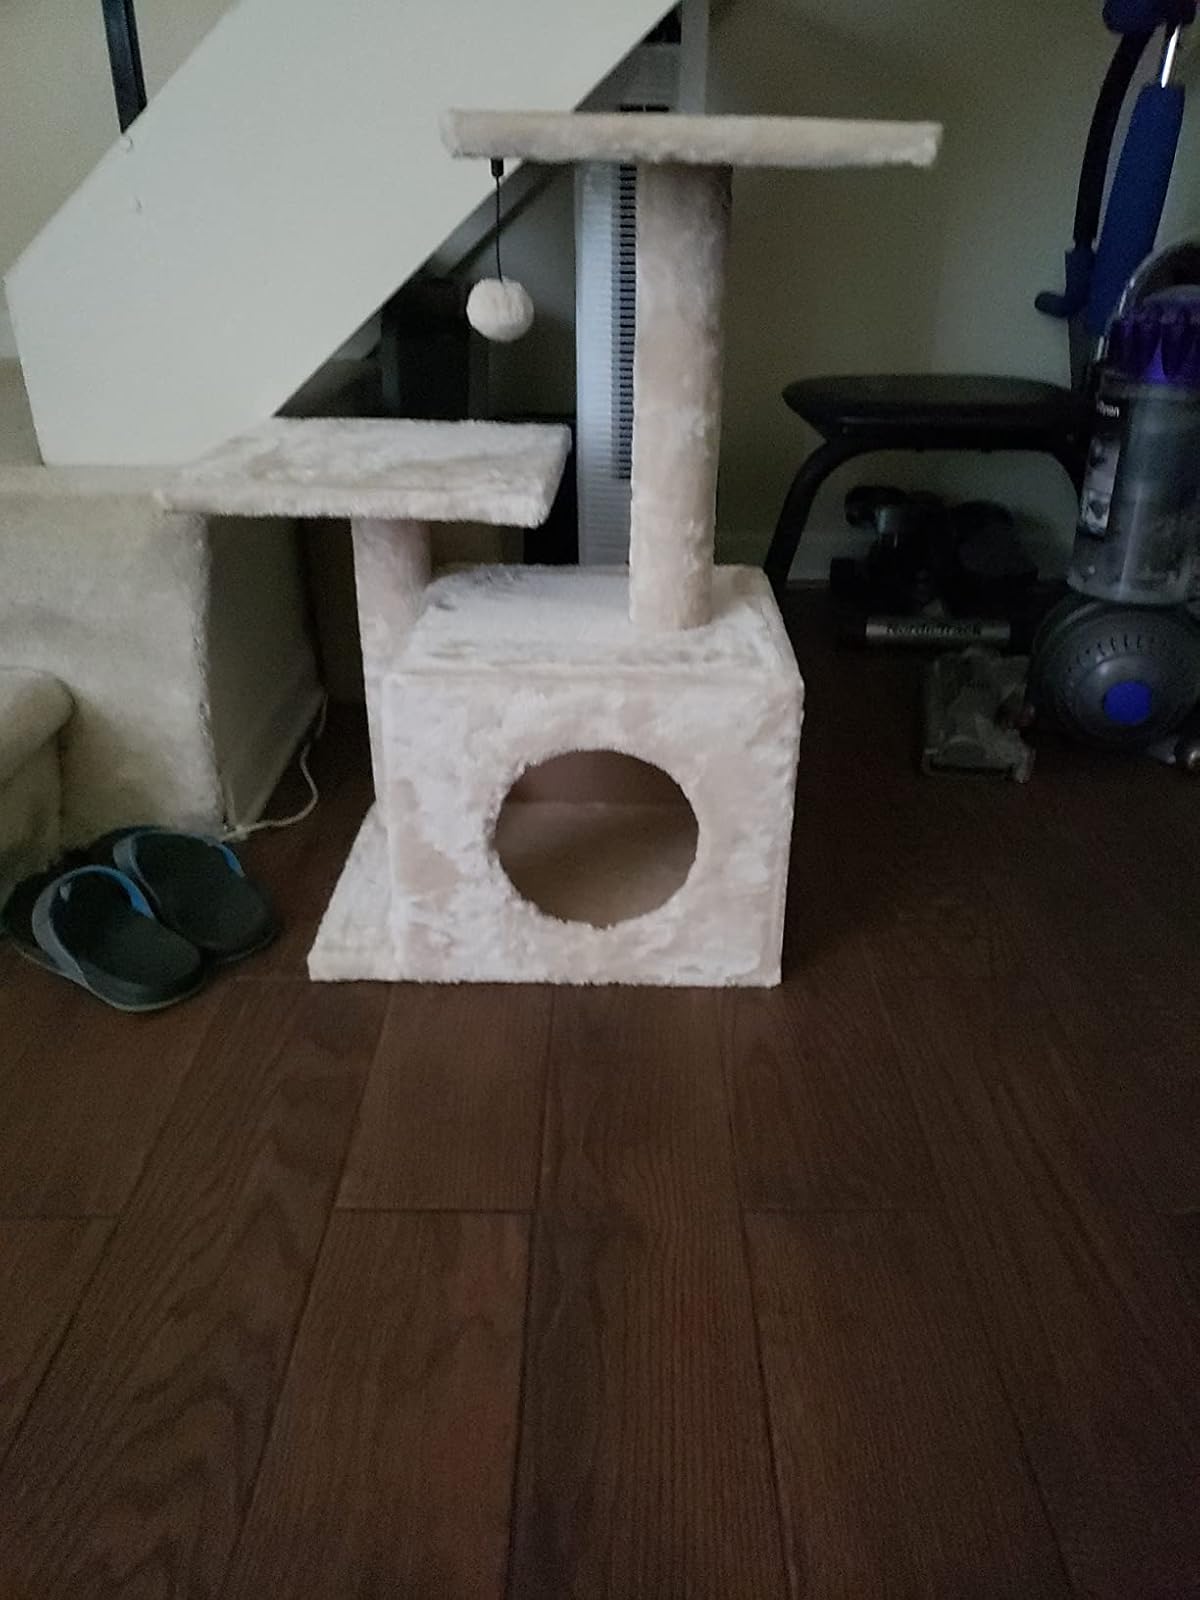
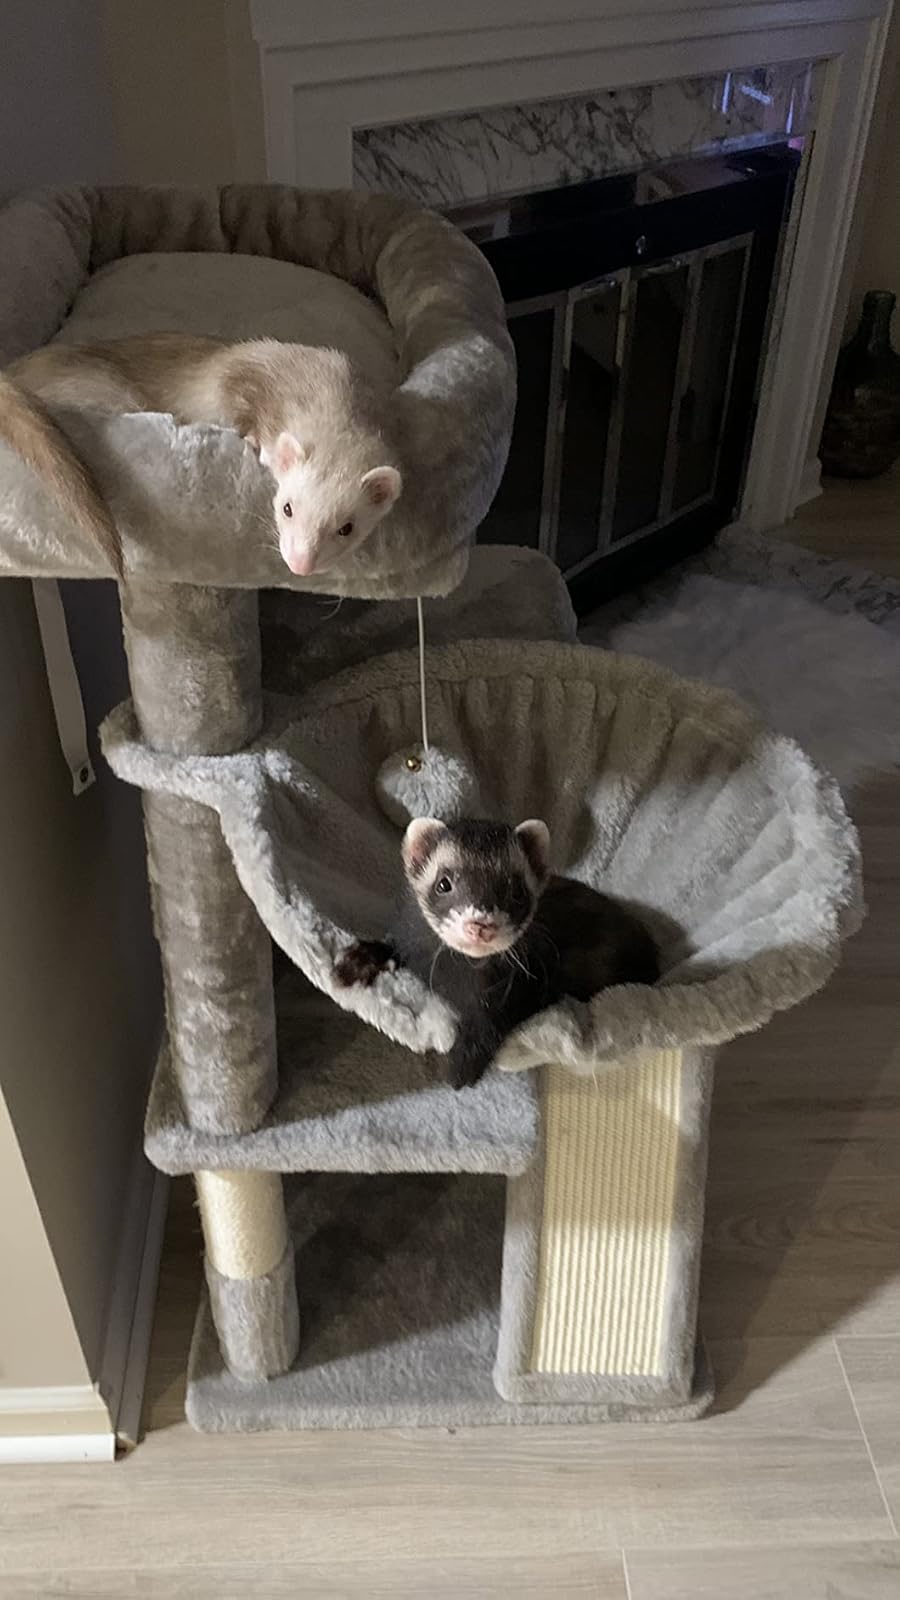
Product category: items_cat tree
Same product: no